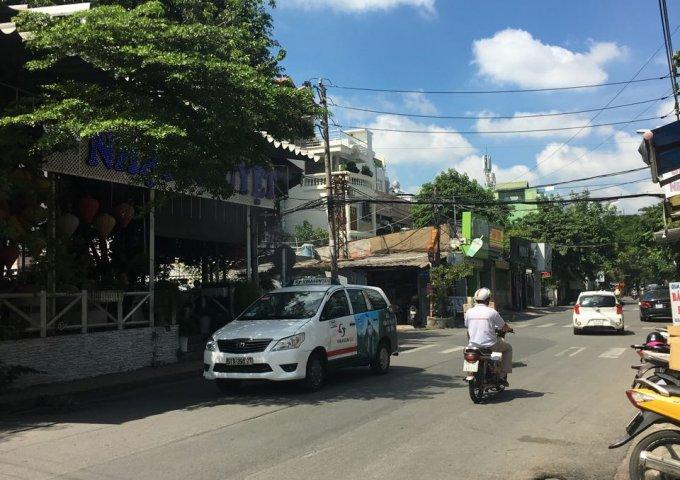
có một chiếc xe máy đang chạy ở trên đường